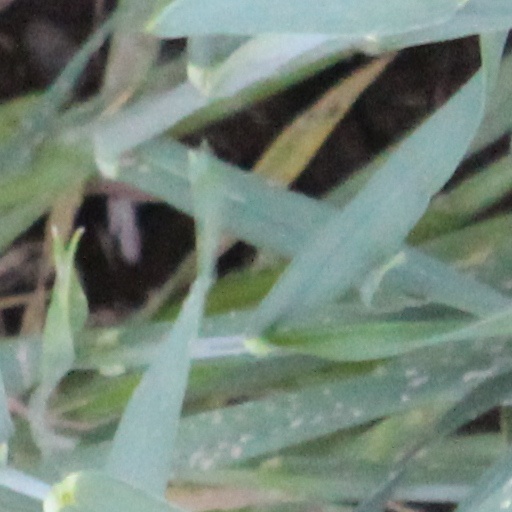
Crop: wheat